Gildas Molgat

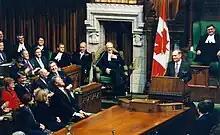
Molgat (center seated), Canadian Prime Minister Jean Chrétien speaking to Parliament in Ottawa, during the visit of US President Bill Clinton, and First Lady Hillary Clinton in 1995.

Molgat was elected deputy speaker in 1983 and was re-elected to the position in 1988. From September 30, 1991, to November 11, 1993, he served as deputy opposition leader in the Senate. When the federal Liberals under Jean Chrétien formed government, Molgat became deputy government leader. One year later, when Roméo LeBlanc was appointed Governor General of Canada, Molgat replaced him as Speaker of the Senate of Canada.